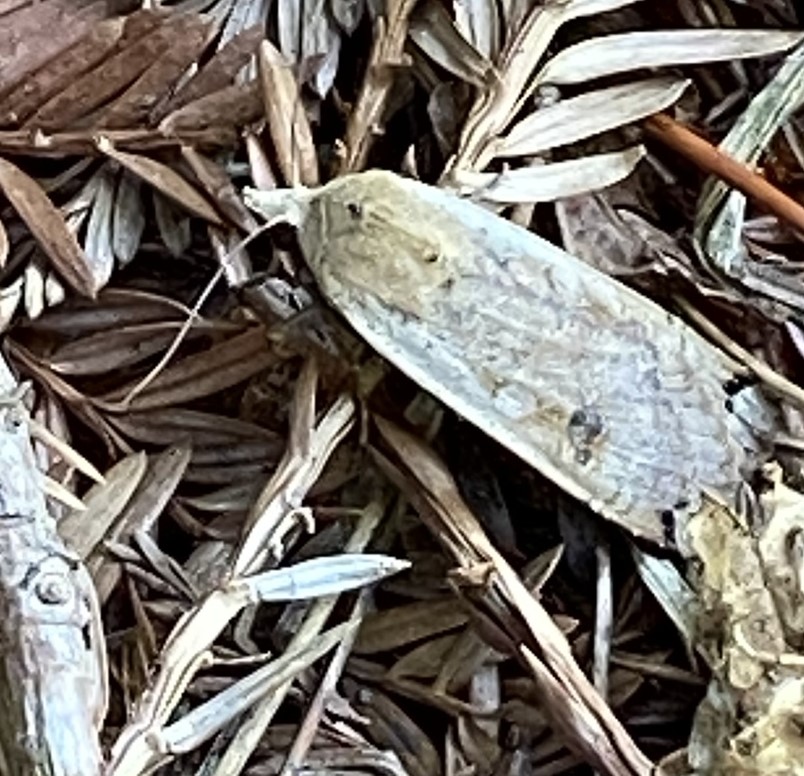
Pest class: cutworms